David P. Bernstein

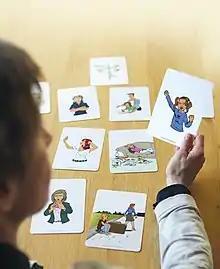
The Bernstein iModes in use.

Besides his academic achievements, David Bernstein has developed psychotherapeutic tools together with comic book artist, “Vick”. During his therapeutic work, he noticed that various schema mode concepts in schema therapy are rather complex (i.e. "Detached Self-Soother) and that patients sometimes find it difficult to understand what they entail (i.e. detachment from painful feelings through behavior that is numbing). For this reason, he developed the Bernstein iModes; these cards are visual representations of the schema modes. In essence, they are cartoon-like images that depict schema modes in a vivid way, with an image depicting a schema mode on the front and the name and short description of that schema mode on the back. The visualisation of schema modes makes it easier for people to recognize emotional states in themselves and others. Because schema modes consist of a cluster of maladaptive behaviors, cognitions and emotions that are common to a lot of mental health disorders, therapists from many therapeutic orientations (cognitive, behavioral, psychodynamic) can employ the iModes in their practice. It's a suitable tool for psychoeducation, diagnosis and treatment.